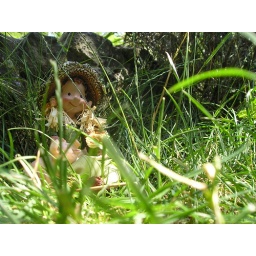
girl in the grass